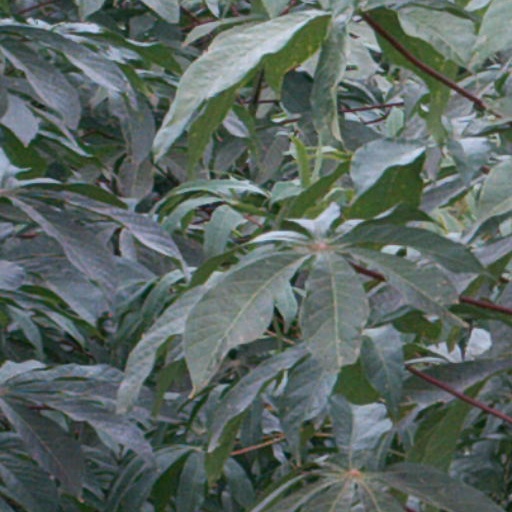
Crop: cassava